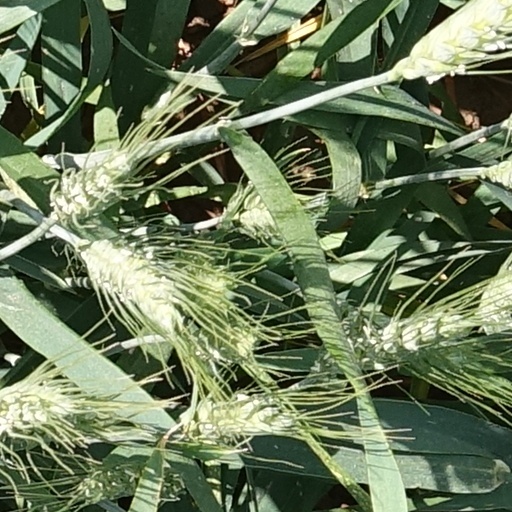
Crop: wheat